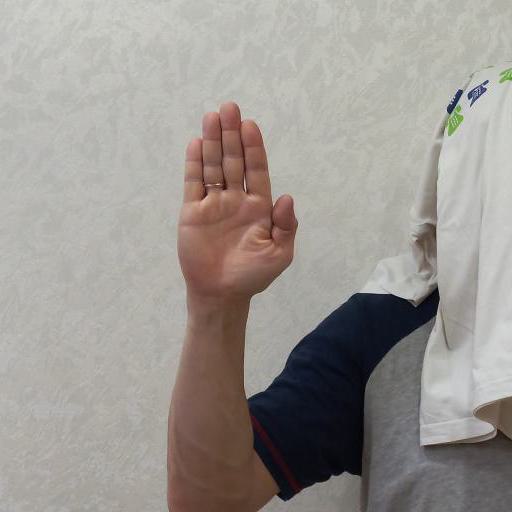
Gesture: stop